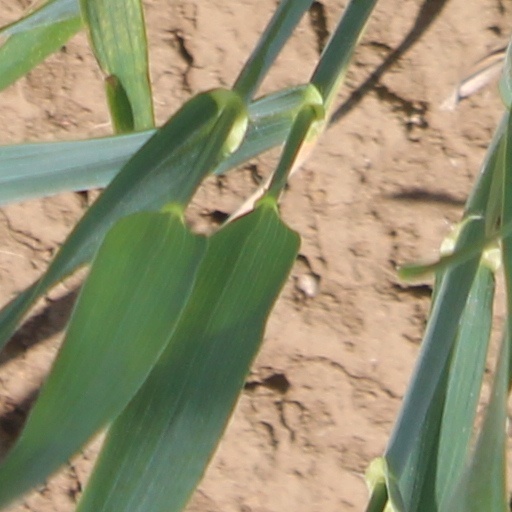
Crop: wheat